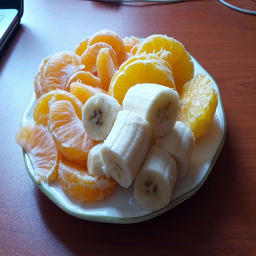
The plate is full of banana and orange slices.
Banana chunks go well with orange slices for a snack.
A plate with several orange and banana slices on it.
The fresh fruit is on the plate ready to be eaten.
A plate or orange and banana slices on a plate.